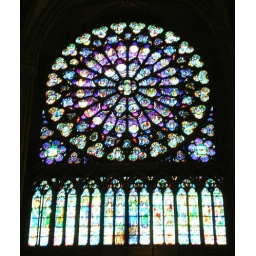
another stained glass window in ND.